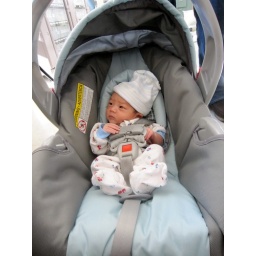
first time in car seat